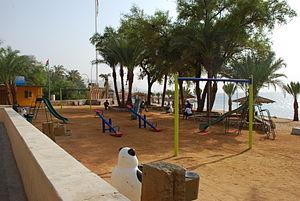
Aqaba